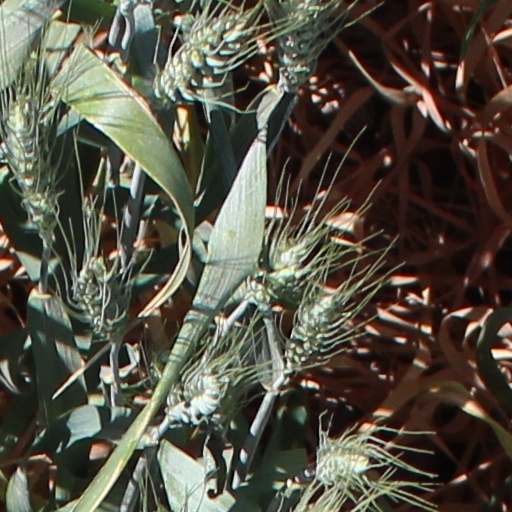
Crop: wheat